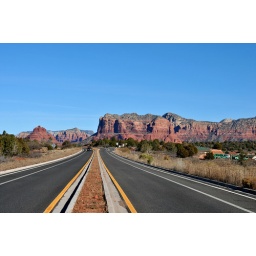
Highway leading to Sedona, Arizona with red rock formations in the background